Diffusion (acoustics)

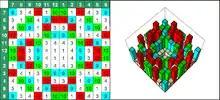
Example of a 2D acoustic diffusor using QRD method

Designed, like most diffusors, to create "a big sound in a small room," unlike other diffusors, two-dimensional diffusors scatter sound in a hemispherical pattern. This is done by the creation of a grid, whose cavities have wells of varying depth, according to the matrix addition of two quadratic sequences equal or proportionate to those of a regular diffusor. These diffusors are very helpful for controlling the direction of the diffusion, particularly in studios and control rooms.